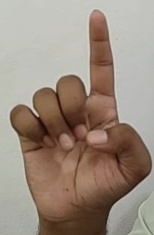
ASL sign: D